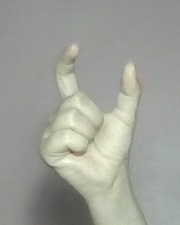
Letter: nun